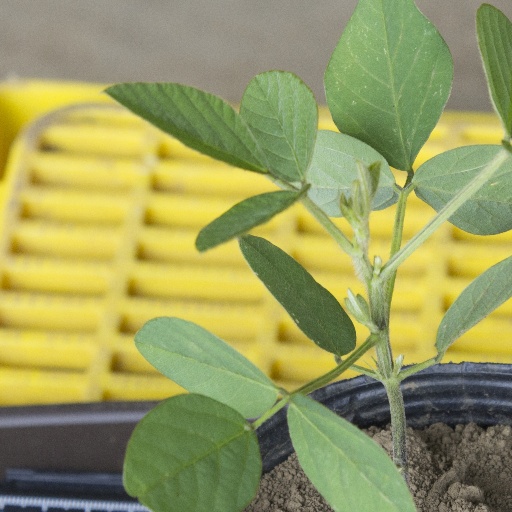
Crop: soybean